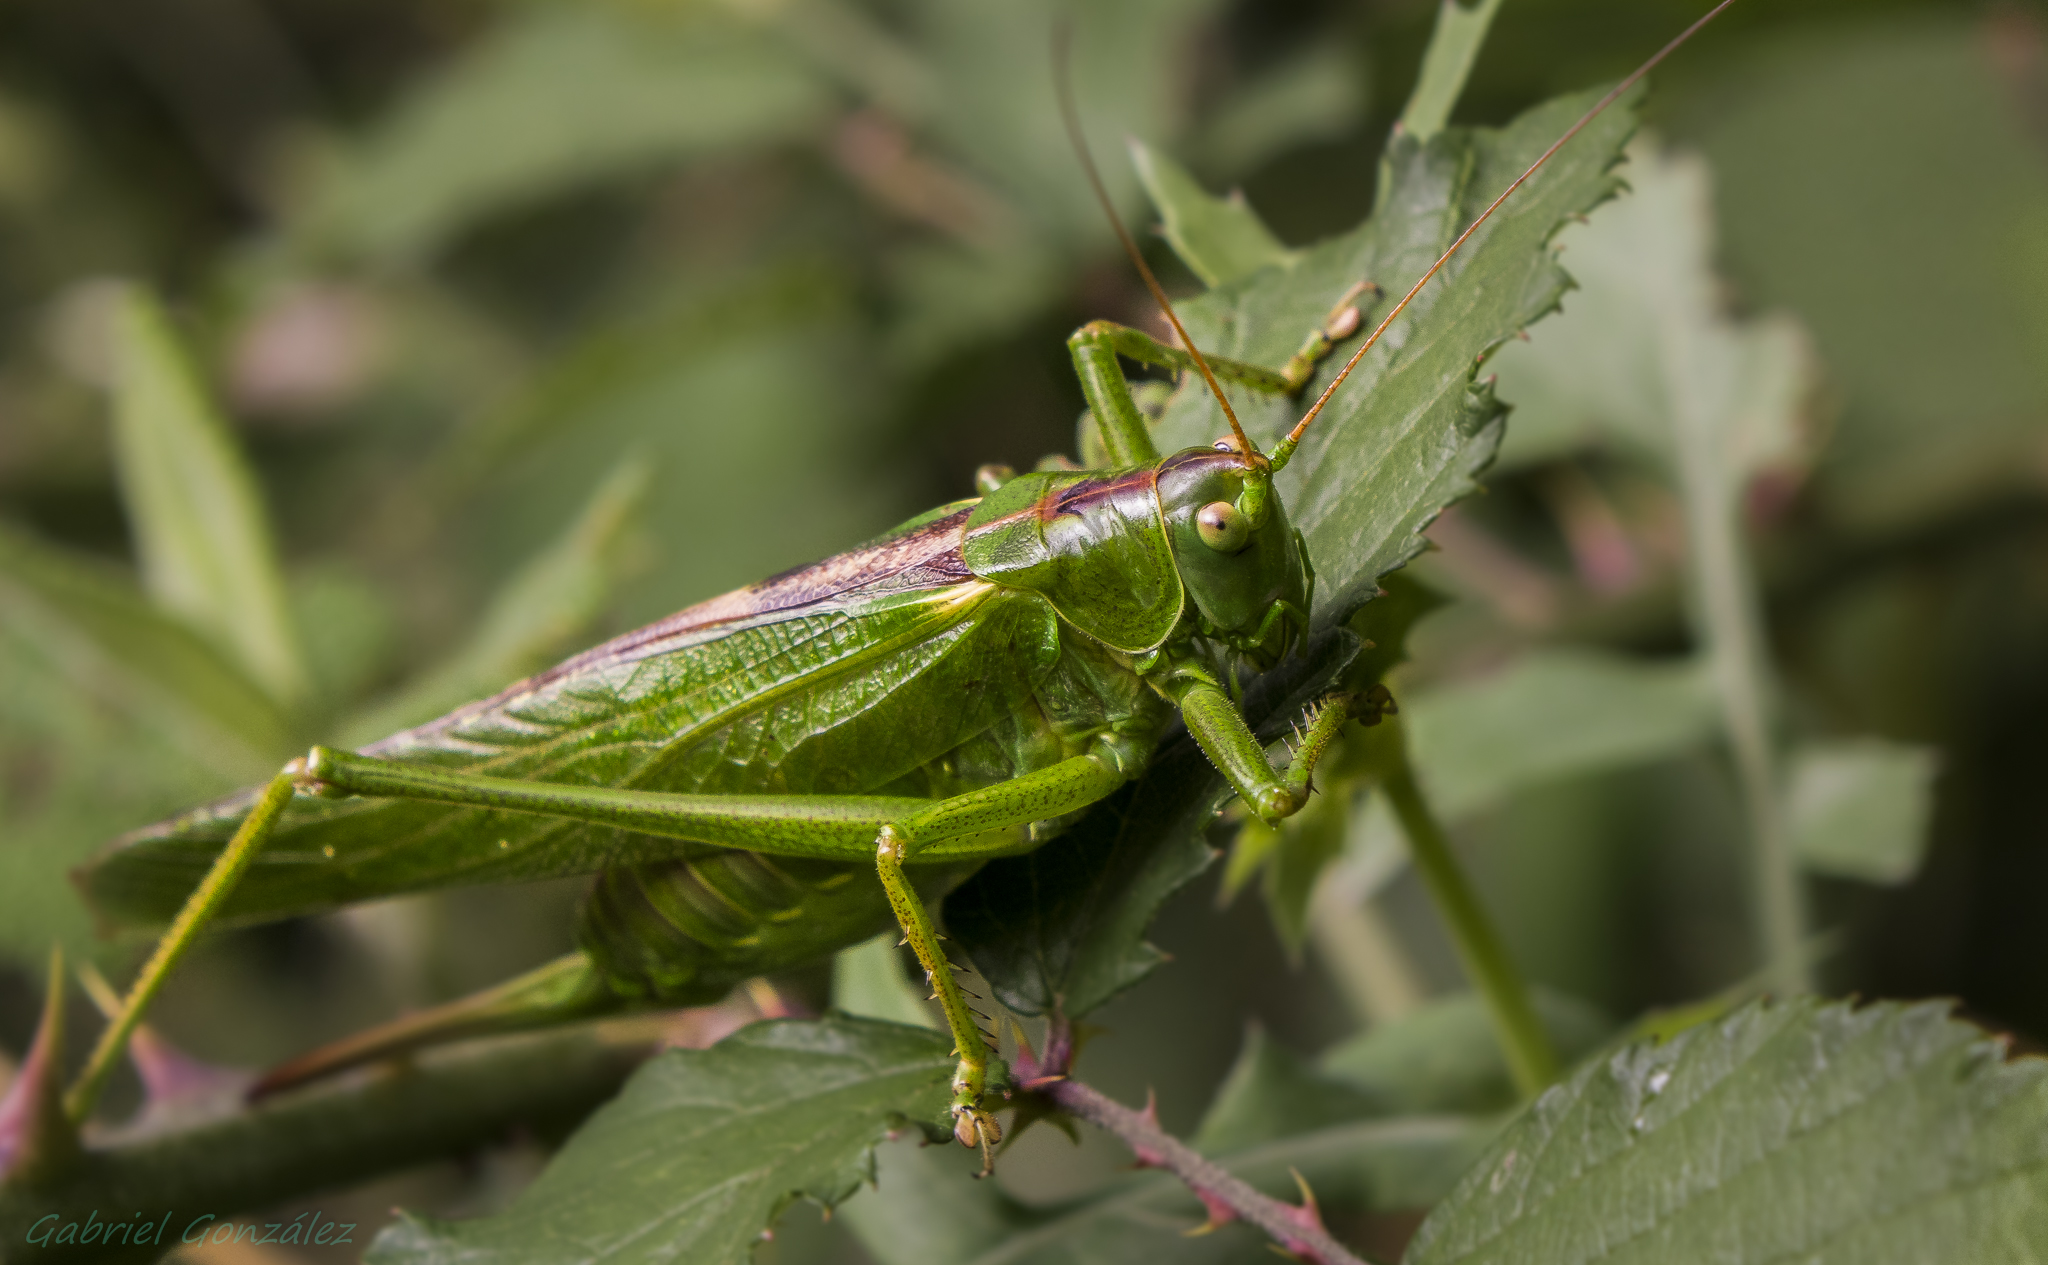
nature, green, insect, macro, fauna, invertebrate, close up, animals, naturaleza, damselfly, grasshopper, locust, ggl1, gaby1, xovesphoto, animales, sonyrx10, rx10, carricanta, raynox150, gphoto, xelodegalicia, macro photography, arthropod, gabrielcoru a, annual plant, net winged insects, cricket like insect